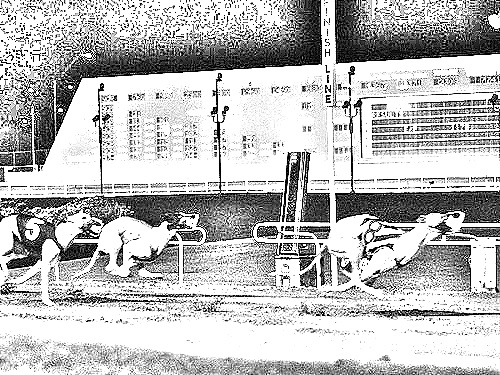
Portrait style: Sketch Portrait